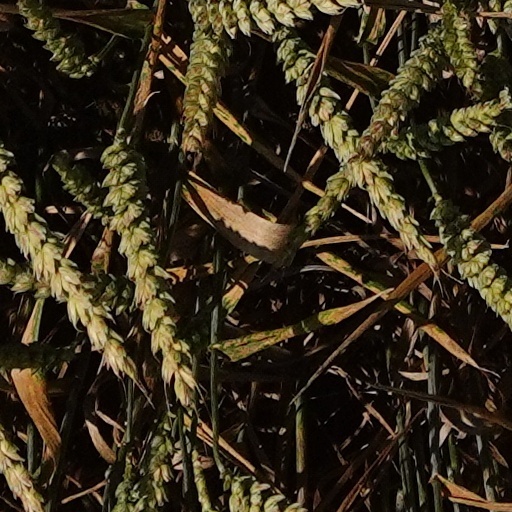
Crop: wheat